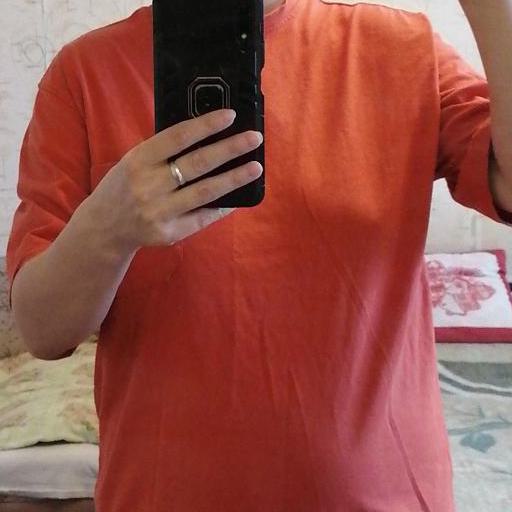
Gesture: no_gesture